Jonathan Peale House

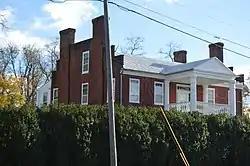
Front and northeastern side

Jonathan Peale House is a historic home located near Harrisonburg, Rockingham County, Virginia. It was built about 1845, and is a two-story, five-bay, central-passage plan brick dwelling in the Greek Revival style. The front facade feature a central two-story gabled portico supported by stucco-covered Tuscan order columns. On the rear facade is a two-story, full-width gallery porch supported by stucco-covered masonry columns. Also on the property are the contributing well, slave quarter, and tennis court. The house was used as Confederate General Stonewall Jackson’s headquarters in April 1862.